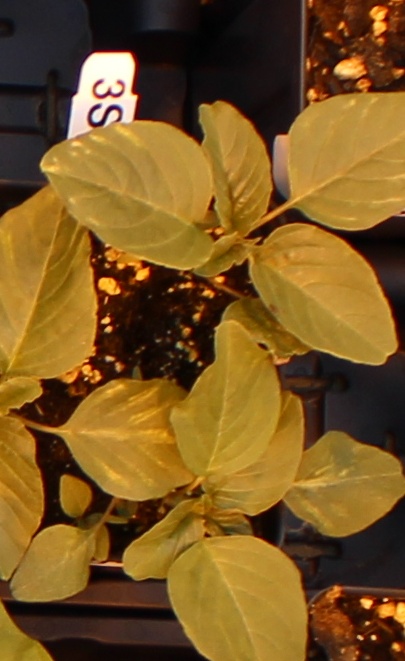
Label: Redroot Pigweed